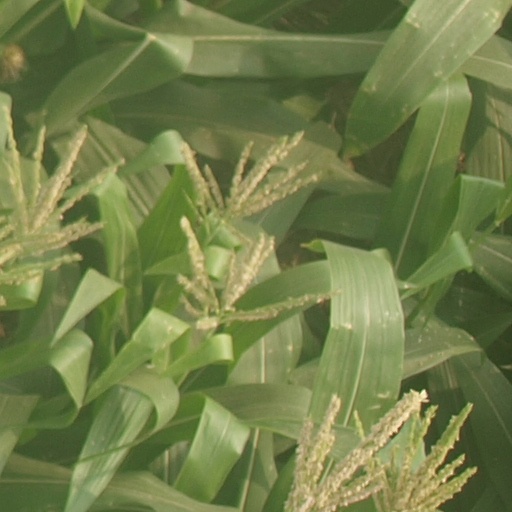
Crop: maize; corn